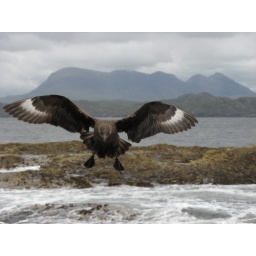
taken on the north west coast of scotland with the mountain quinag in the background.